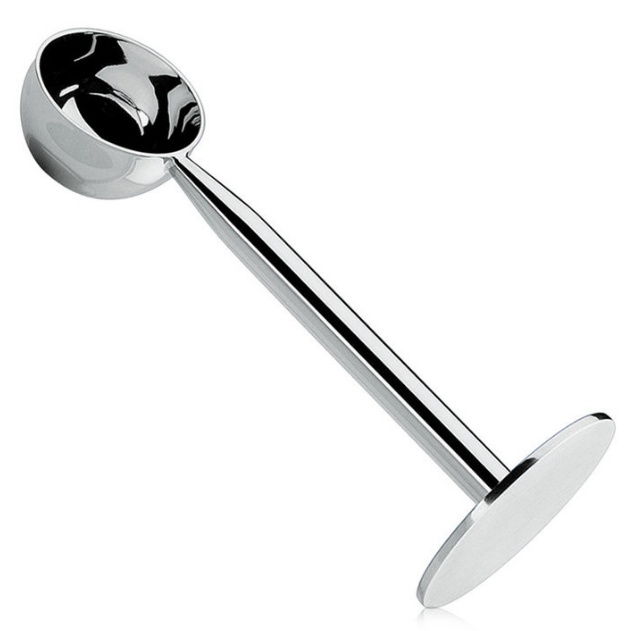
Cilio - Espresso Pusher With Coffee Measure
Cilio - Espresso pusher with coffee measure - for portioning the espresso coffee and for pressing the coffee powder in the espresso machine. Cilio - Espresso pusher with coffee measure Practically for portioning the espresso coffee and for pressing the coffee powder in the espresso machine. for 1 cup Height: 14 cm Diameter : 5 cm Material: stainless steel, polished
Brand: Cilio
Category: Home & Garden > Kitchen & Dining > Kitchen Appliance Accessories > Coffee Maker & Espresso Machine Accessories